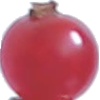
Label: Redcurrant 1